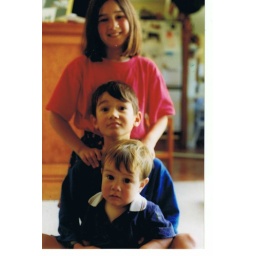
my cute ones at home in Napier 1996